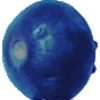
Label: Huckleberry 1